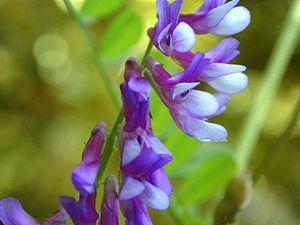
Vicia est un genre de plantes dicotylédones de la famille des Fabaceae, sous-famille des Faboideae, à répartition quasi-cosmopolite, qui comprend environ 200 espèces acceptées. C'est le genre des vesces, de la fève et de la féverole.
Cette liste de Tracheophyta de Bosnie-Herzégovine, ainsi que d’espèces introduites est un aperçu incomplet d’espèces de mousses, de fougères, de gymnospermes et d’angiospermes citées dans la littérature disponible en langues bosniaque, croate, serbe et serbo-croate. Cet aperçu n’inclue pas des espèces cultivées ni celles occasionnellement introduites.